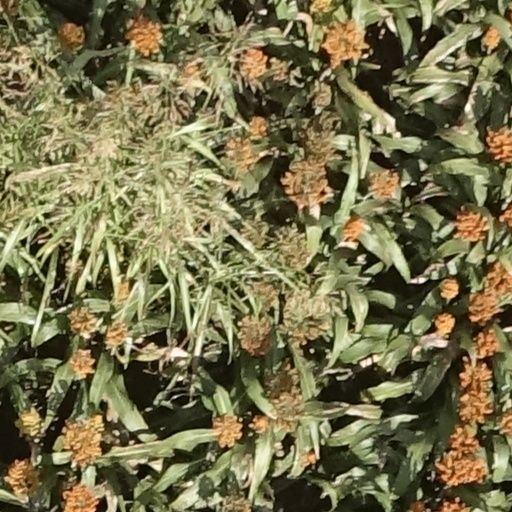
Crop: sorghum